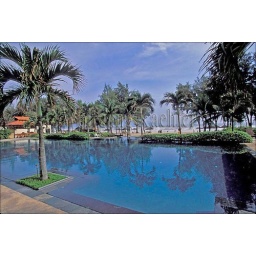
Vietnam, danang, furama resort at china beach, swimming pool, beach in background